Pablo Lavandeira

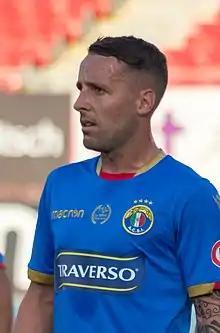
Lavandeira playing for Audax Italiano in 2020

Pablo Damián Lavandeira Hernández (born 11 May 1990) is an Uruguayan footballer who currently plays for Club Alianza Lima as an attacking midfielder.